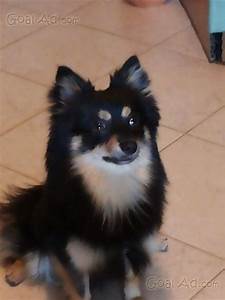
Label: dog